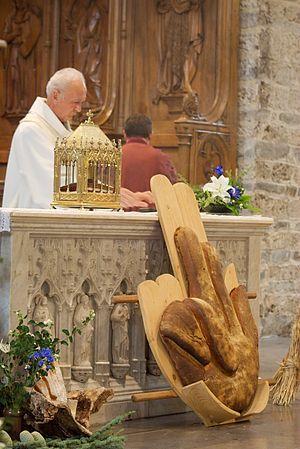
Reliques de Saint Jean-Baptiste, dans la Cathédrale Saint-Jean-Baptiste de Saint-Jean-de-Maurienne
Saint-Jean-de-Maurienne est une commune française située dans le département de la Savoie, en région Auvergne-Rhône-Alpes.